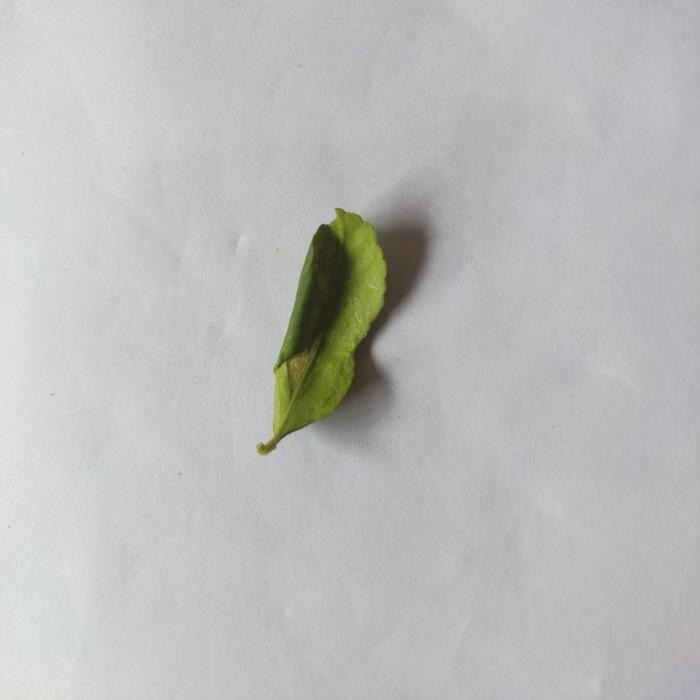
Crop: Lemon
Leaf condition: Leaf_Curl